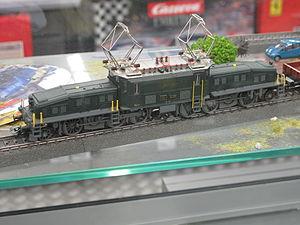
Maquette de la locomotive suisse SBB Ce 6/8 Krokodil